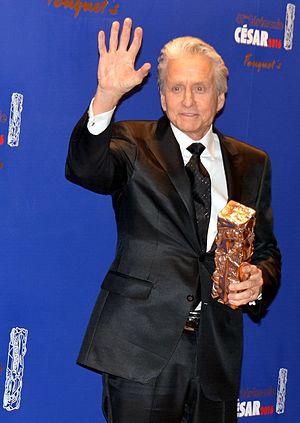
Michael Douglas à la cérémonie des César
La 41ᵉ cérémonie des César du cinéma, organisée par l'Académie des arts et techniques du cinéma, s'est déroulée au théâtre du Châtelet à Paris le 26 février 2016, et a récompensé les films français sortis en 2015. La cérémonie a été présidée par Claude Lelouch et présentée par Florence Foresti.
Michael Douglas est un acteur et producteur de cinéma américain, né le 25 septembre 1944 à New Brunswick.